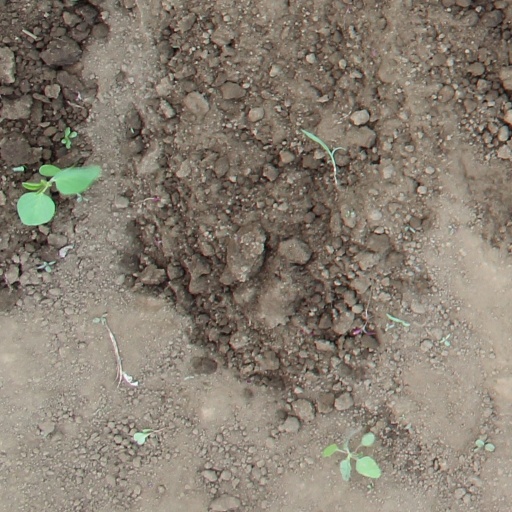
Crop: soybean